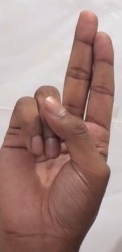
ASL sign: U